Saint-Thibault, Cher

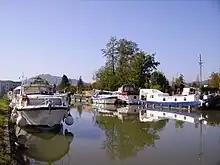
Saint-Thibault (cher) marina

Saint-Thibault-sur-Loire (often named Saint-Thibault) is a village of the Cher département, in central France. It is a former port on the river Loire in the former province of Berry. It is faubourg of the commune Saint-Satur.